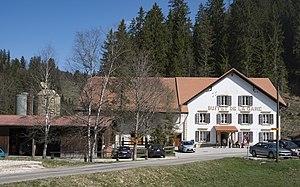
La gare de La Combe, anciennement gare de Lajoux jusqu'à une date inconnue, est une gare ferroviaire suisse de la ligne La Chaux-de-Fonds – Le Noirmont – Glovelier. Elle est située dans le district des Franches-Montagnes, canton du Jura, au nord-est de la localité de Lajoux et accessible depuis le village par une route après environ 5 kilomètres. La route permet également de relier Montfaucon.